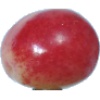
Label: cherry_rainier